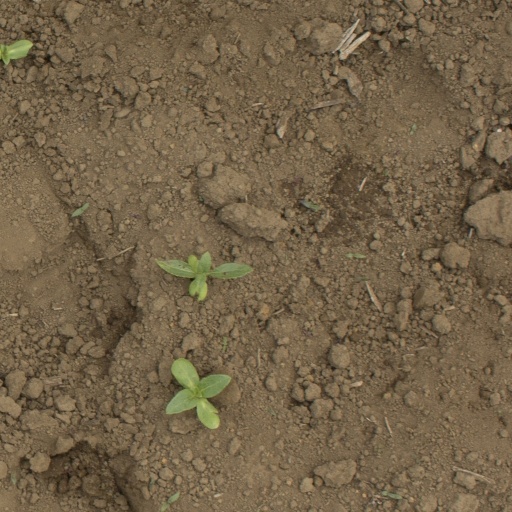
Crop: Jerusalem artichoke